Tanegashima (gun)

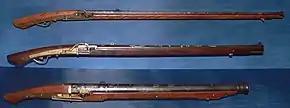
Various antique

In 1563 the Amago clan of Izumo Province won a victory over the Kikkawa clan with 33 of their adversaries wounded by . In 1567, Takeda Shingen announced that, "Hereafter, the guns will be the most important arms, therefore decrease the number of spears per unit, and have your most capable men carry guns". Oda Nobunaga used tanegashima in the Battle of Anegawa (1570), and again against the powerful Takeda clan in the Battle of Nagashino (1575), 3,000 gunners helped win the battle, firing by volleys of a thousand at a time. They were concealed across a river and used breastworks to effectively stop enemy infantry and cavalry charges while being protected. The defeat of the powerful Takeda clan brought about permanent changes in battle tactics. In the Battle of Numajiri (1584), Satake Yoshishige won against Hojo clan, due in part to the use of over 8600 matchlock rifles by their troops. The soldiers led by Date Masamune were 70% armed with guns.